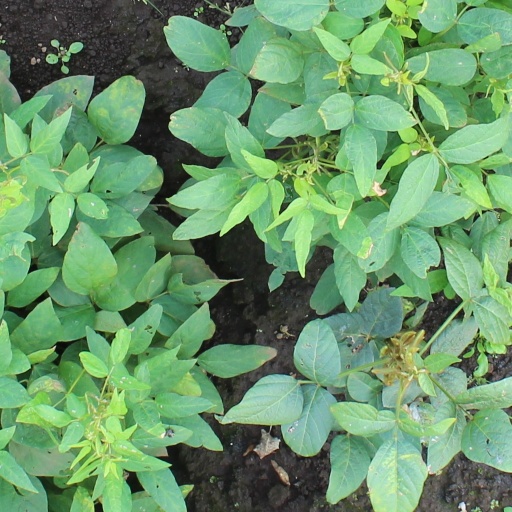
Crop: soybean